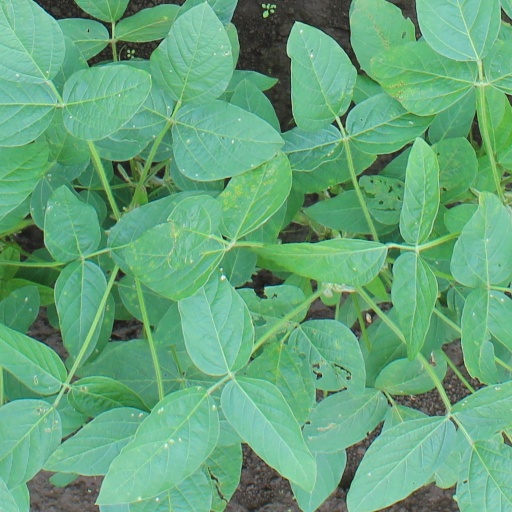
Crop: soybean